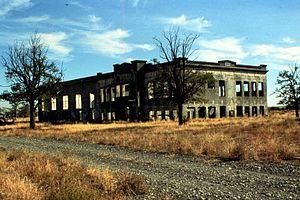
Le complexe nucléaire de Hanford, situé le long du Columbia au centre-sud de l'État de Washington, a connu plusieurs dénominations.